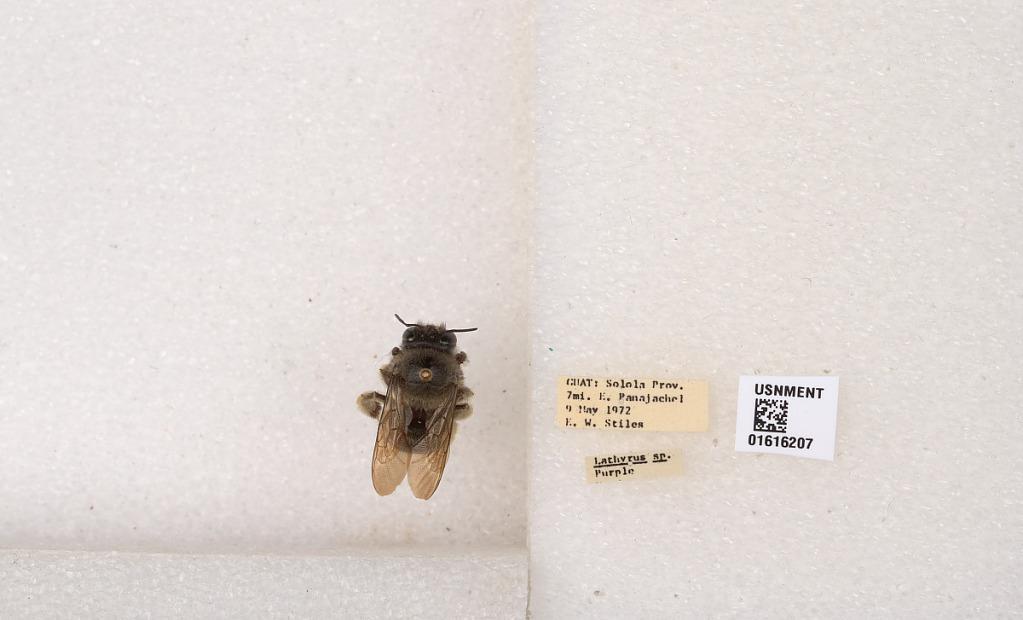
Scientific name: Xylocopa (Notoxylocopa) tabaniformis tabaniformis Smith
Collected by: E. Stiles
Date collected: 1972-5-9
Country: Guatemala
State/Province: Solola
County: Panajachel
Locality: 7 mi. E. Panajachel